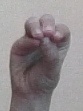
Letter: ha